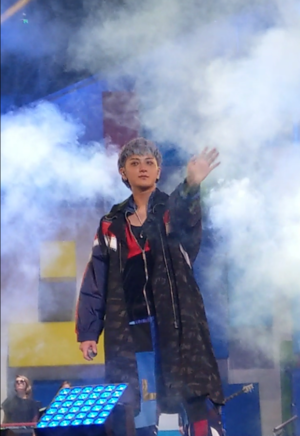
Zitao Huang est un chanteur, rappeur, acteur et compositeur chinois né le 2 mai 1993 à Qingdao en Chine. Il était membre du boys band sud-coréen Exo et de son sous-groupe chinois EXO-M.